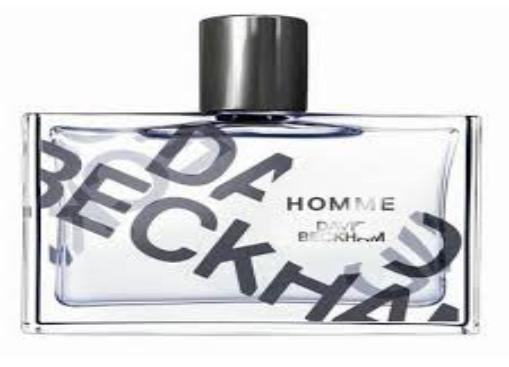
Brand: Homme by David
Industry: Necessities